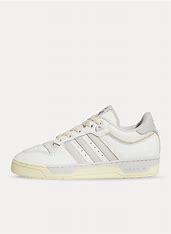
Brand: adidas
Model: originals Adidas Originals Rivalry